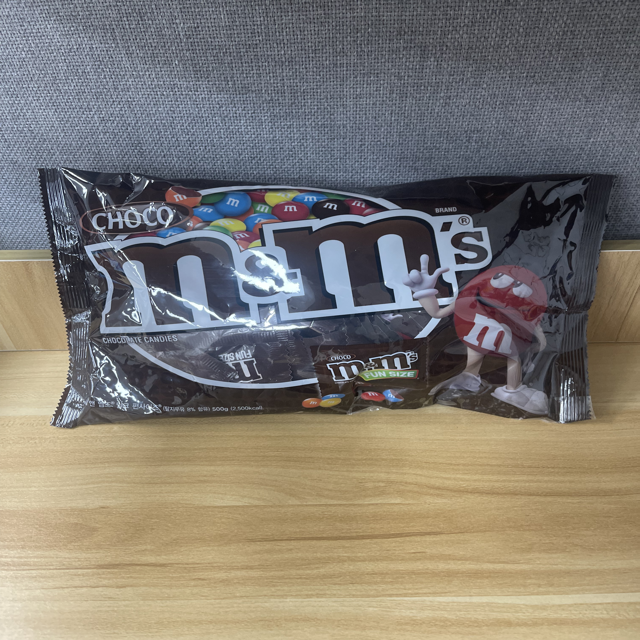
Label: plastics